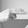
ASL letter: H